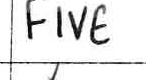
Label: five